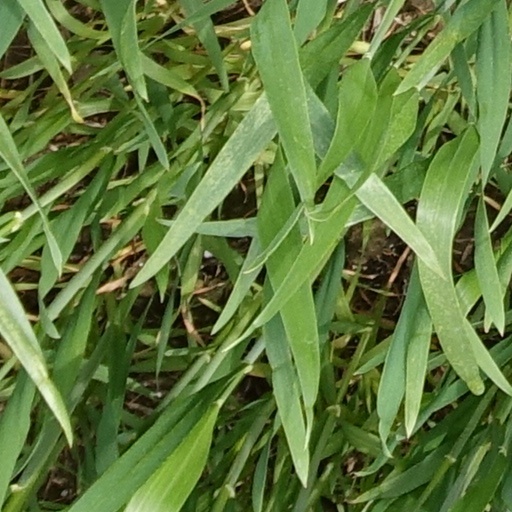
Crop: wheat